Georg Plock

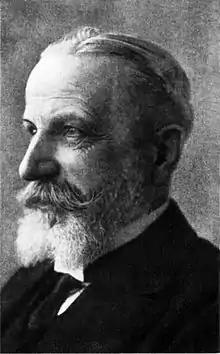

Georg Plock (1865–1930) was a former pastor and a gay rights advocate from Germany.